University of Houston

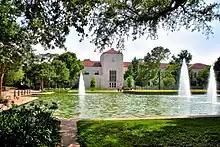
Built in 1939, the Roy G. Cullen Building was the first building on campus

In the mission of finding UH a permanent home, heirs of philanthropists J. J. Settegast and Ben Taub donated to the university for use as a permanent location in 1936. At this time, there was no road that led to the land tract, but in 1937, the city added Saint Bernard Street, which was later renamed to Cullen Boulevard. It would become a major thoroughfare of the campus. As a project of the National Youth Administration, workers were paid fifty cents an hour to clear the land. In 1938, Hugh Roy Cullen donated $335,000 (equivalent to $ in ) for the first building to be built at the location. The Roy Gustav Cullen Memorial Building was dedicated on June 4, 1939, and opened for classes officially on Wednesday, September 20, 1939. The building was the first air-conditioned college building constructed on a U.S. campus.